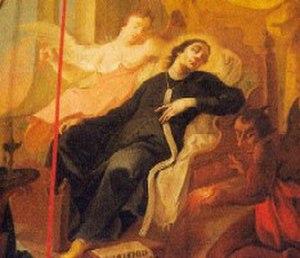
Guillaume de Paris est un saint catholique ayant vécu au Moyen Âge. Il appartenait à une famille noble française et devint chanoine séculier à Sainte-Geneviève-du-Mont puis, après la réforme de Suger, chanoine régulier. Il était sous-prieur du monastère quand l'évêque Absalom de Lund en Scanie, qui avait entendu parler de sa sainteté, envoya Saxo Grammaticus à Paris pour lui demander son aide afin de restaurer la discipline religieuse dans son diocèse. Le saint accepta et devint abbé d’Eskill, où il réussit à faire revenir les religieux à l'observance primitive de leur règle.
Cette page dresse une liste de personnalités mortes au cours de l'année 1202 :
Cette liste concerne les saints et les bienheureux, reconnus comme tels par l'Église catholique, ayant vécu au XIIIᵉ siècle.